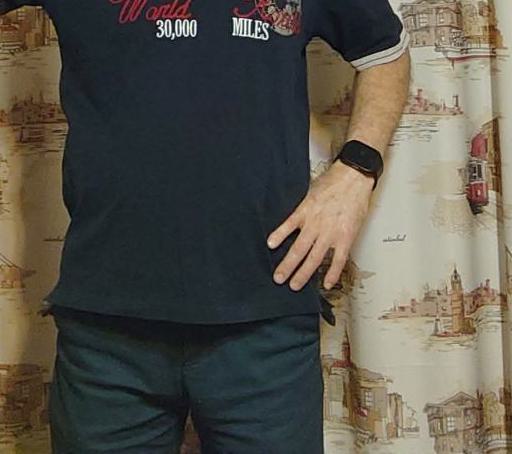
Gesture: no_gesture